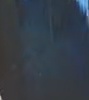
Face region: eyes (orbital_tightening_and_eye_area)
Pain indicator: obviously_present